Vicki Michelle

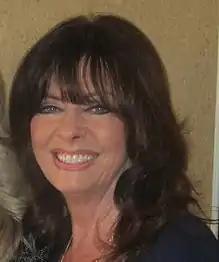
Michelle in 2014

Vicki Michelle (born Michelle Vicki Nathan; 14 December 1950) is an English actress, radio presenter, businesswoman, film producer and former model. She is best known for her role as Yvette Carte-Blanche in the BBC television comedy series "'Allo 'Allo!" and as recurring character Patricia Foster in the ITV soap opera "Emmerdale". In 2014, she appeared on the fourteenth series of "I'm a Celebrity...Get Me Out of Here".